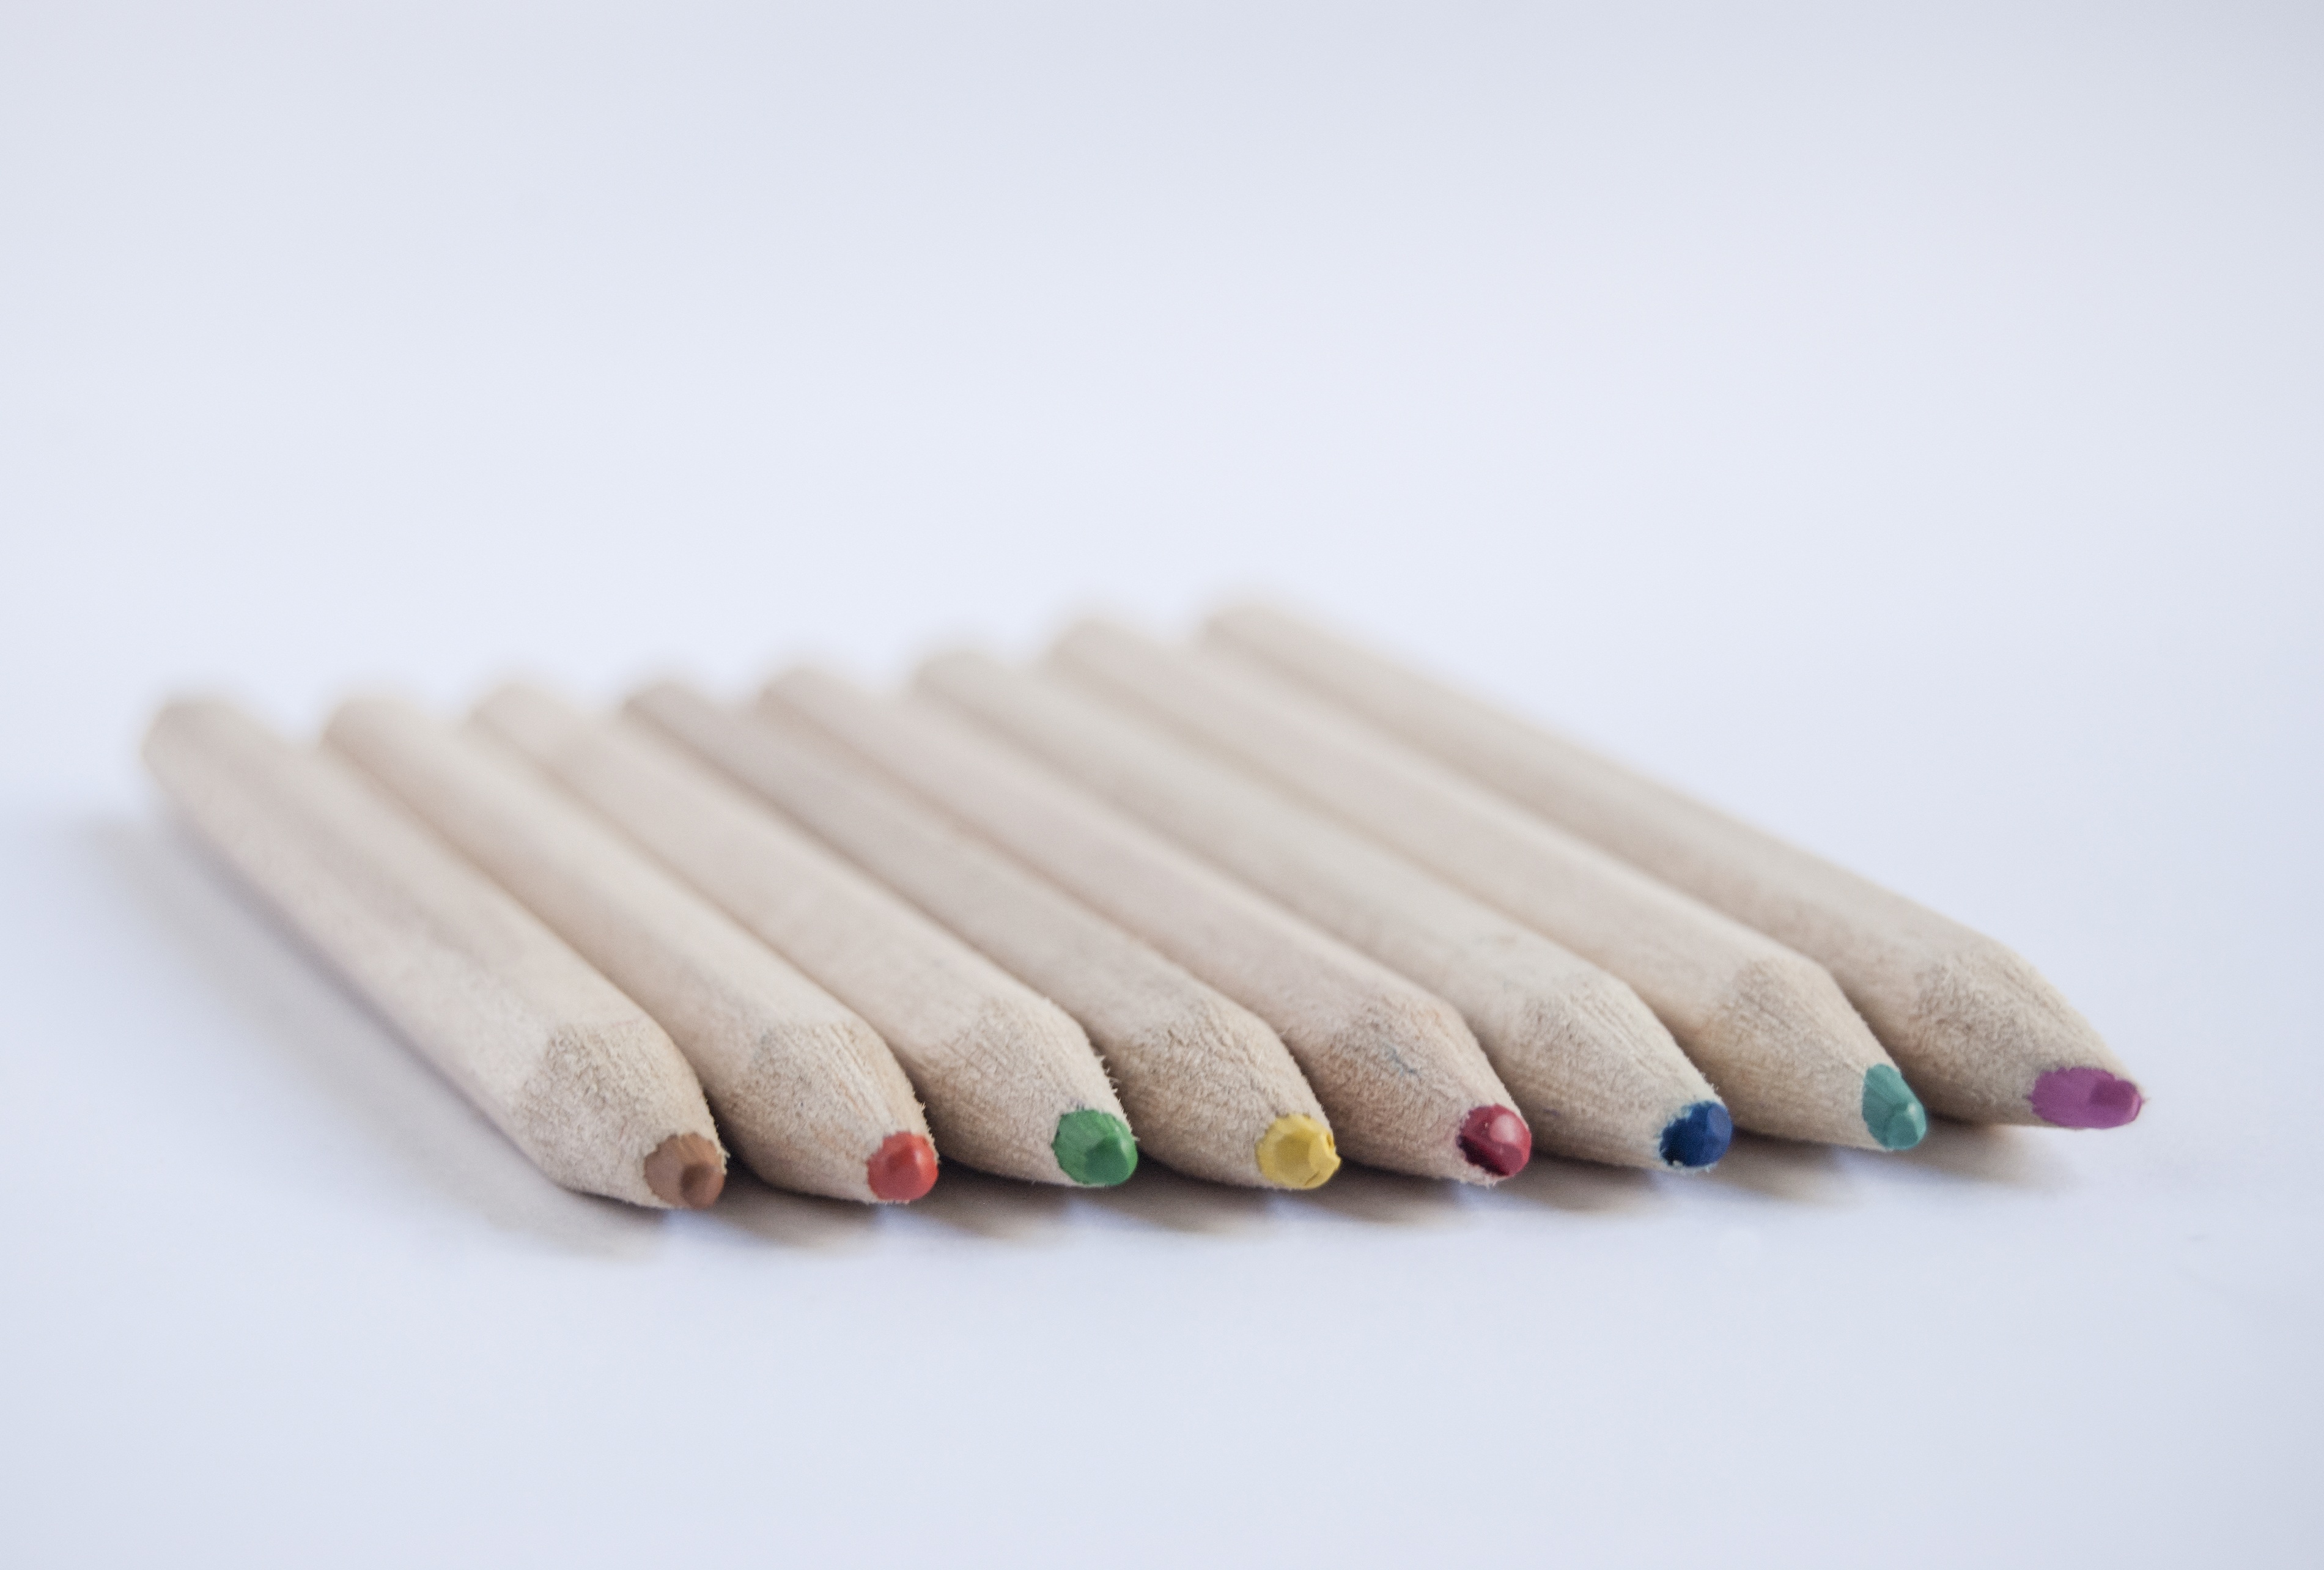
school supplies, school, pencil, pencil tip, write, student material